Montreal Star Building

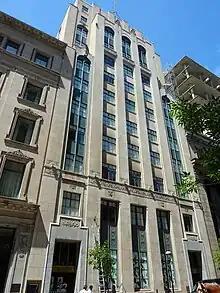
The second Montreal Star Building designed by Ross and Macdonald.

The Montreal Star Building is a former office complex, now hotel, in Montreal, Quebec, Canada. The complex, which is located in Old Montreal is composed of three different attached buildings belonging to the "Montreal Star" newspaper.